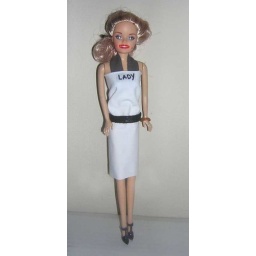
Teslah models the ready-to-wear outfit, which uses white cotton in place of the clear poly-vinyl, and significantly tones down the commentary